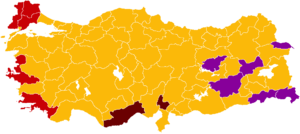
Les élections législatives turques de 2007 sont un scrutin anticipé destiné à mettre fin à la crise ouverte au printemps par l'élection du président. Une crise qui a révélé la division du pays, entre une opposition kémaliste pro-laïque et les partisans de l'AKP. Le premier ministre ayant averti les 42 millions d'électeurs qu'il prendrait sa retraite politique si son parti n'était pas en mesure de gouverner seul.